Bradford

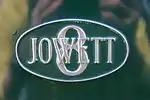
Jowett Cars Eight badge

Bradford had ample supplies of locally mined coal to provide the power that the industry needed. Local sandstone was an excellent resource for building the mills, and with a population of 182,000 by 1850, the town grew rapidly as workers were attracted by jobs in the textile mills. A desperate shortage of water in Bradford Dale was a serious limitation on industrial expansion and improvement in urban sanitary conditions. In 1854 Bradford Corporation bought the Bradford Water Company and embarked on a huge engineering programme to bring supplies of soft water from Airedale, Wharfedale and Nidderdale. By 1882 water supply had radically improved. Meanwhile, urban expansion took place along the routes out of the city towards the Hortons and Bowling and the townships had become part of a continuous urban area by the late 19th century.